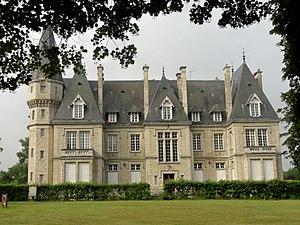
Château de la Brévière.
Cet article recense de manière non exhaustive les châteaux, maisons fortes, mottes castrales, situés dans le département français de l'Oise. Il est fait état des inscriptions et classements au titre des monuments historiques, ainsi que de l'inscription au pré-inventaire des jardins remarquables.
Le Soissonnais ou Soissonnois, est une région naturelle de France, située au cœur du Bassin Parisien, à quatre-vingts kilomètres au nord de Paris, sur les départements de l'Aisne et de l'Oise. La région tire son nom du peuple gaulois des Suessiones ou suessions qui était présent dans la région dans l'antiquité gauloise.
Saint-Jean-aux-Bois est une commune française située dans le département de l'Oise, en région Hauts-de-France.